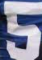
Number: 5